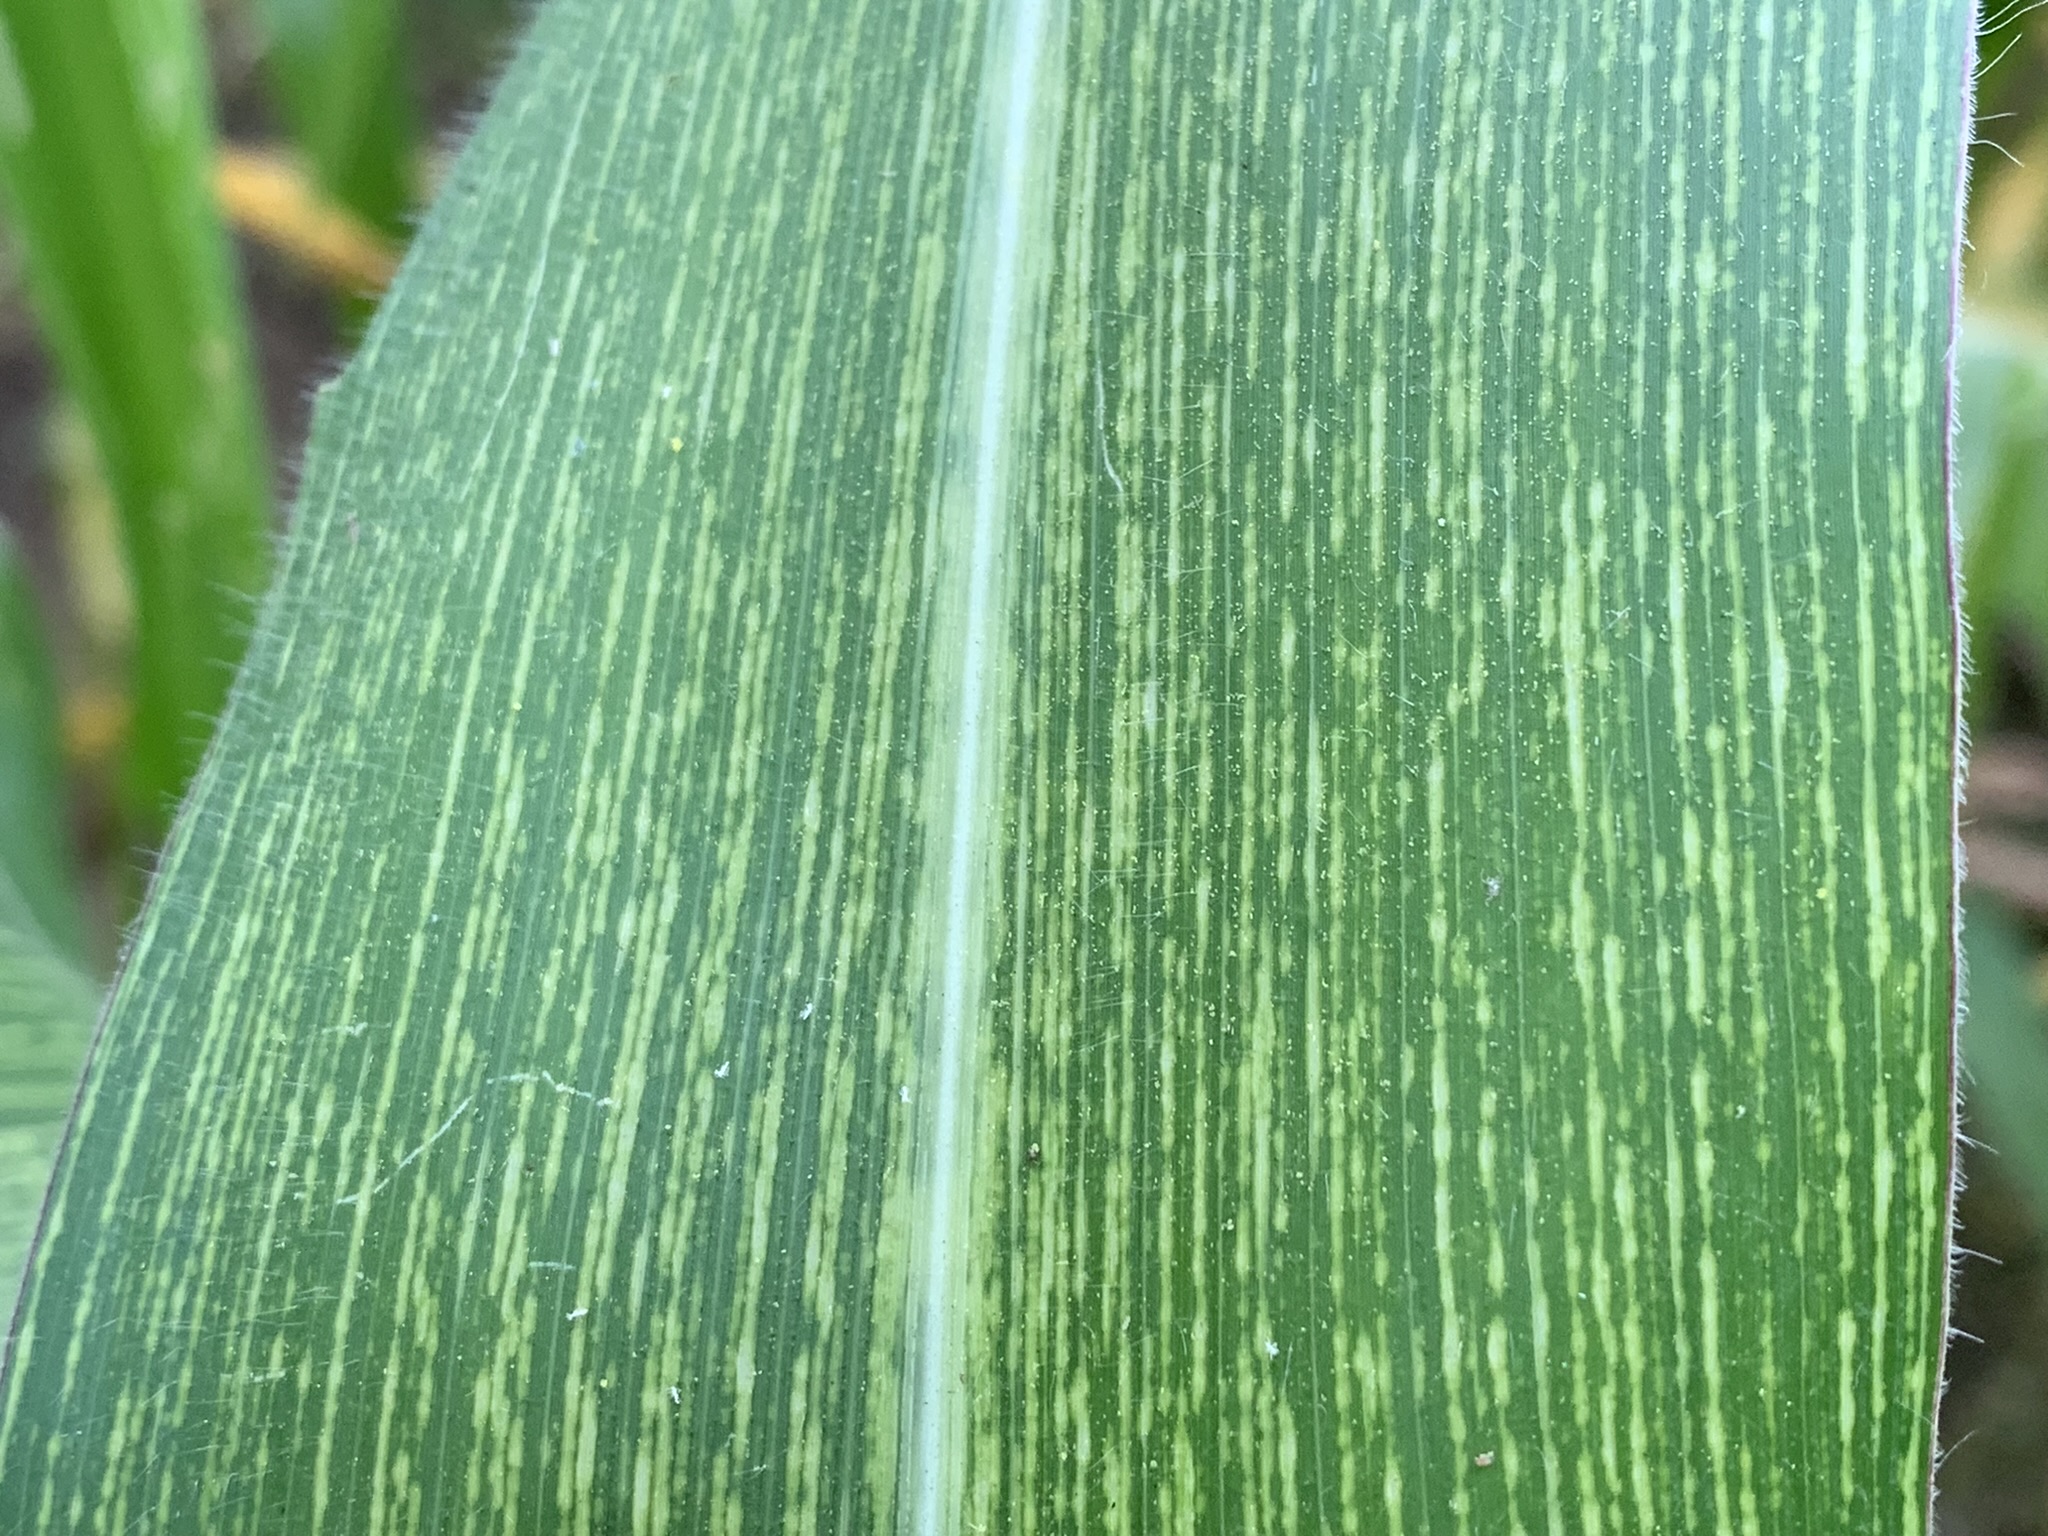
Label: MSV